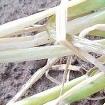
Crop: Onion
Condition: fusarium-d